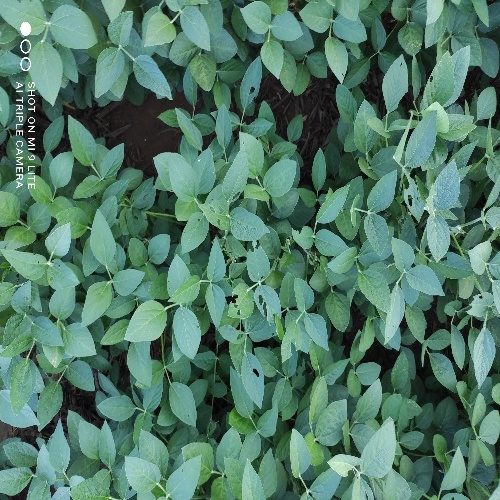
Label: Caterpillar